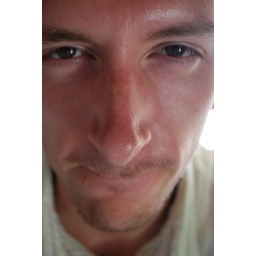
James in the top of the bridge tower